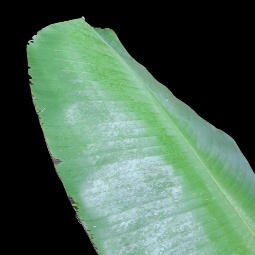
Label: Healthy